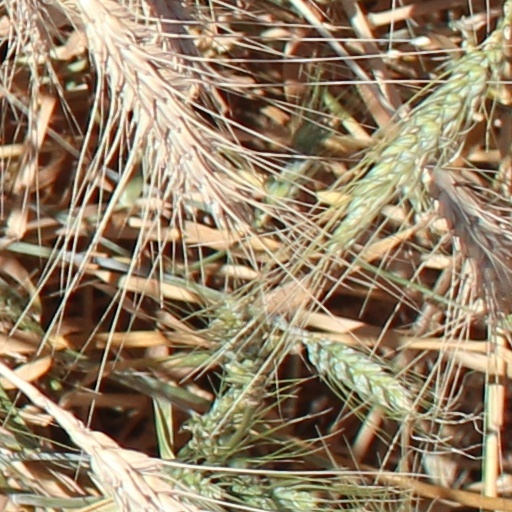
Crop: wheat